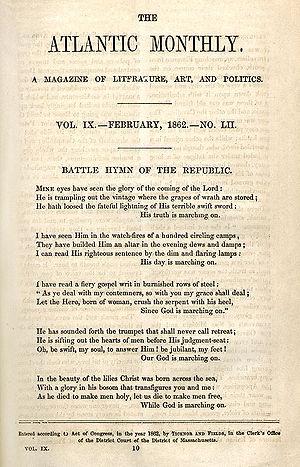
The Battle Hymn of the Republic est un chant patriotique et religieux américain écrit par Julia Ward Howe en novembre 1861 et publié pour la première fois en février 1862 dans la revue Atlantic Monthly pendant la guerre de Sécession.
The Atlantic, anciennement The Atlantic Monthly, est un magazine mensuel culturel américain fondé en novembre 1857 à Boston, dans le Massachusetts. The Atlantic commence comme un magazine littéraire et de commentaire culturel, et compte parmi ses fondateurs des grands noms comme Harriet Beecher Stowe, Ralph Waldo Emerson, Henry Wadsworth Longfellow, Oliver Wendell Holmes, John Greenleaf Whittier et James Russell Lowell. Au fil du temps le titre se construit une réputation à l'échelle nationale, tenue depuis plus de 150 ans. Il est connu pour avoir reconnu et publié de nouveaux auteurs et poètes, et encouragé des carrières importantes et des écrits sur des sujets de politique publique comme l'abolition de l'esclavage ou l'éducation. Après une série de difficultés financières et plusieurs changements de propriétaires, The Atlantic change de ligne éditoriale pour couvrir plus généralement les affaires étrangères, la politique, l'économie et les tendances culturelles. Il vise en priorité les « leaders d'opinion ».